Terrance Ferguson

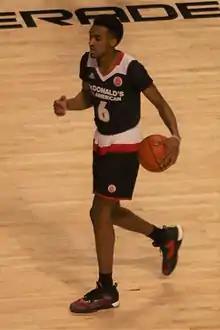
Ferguson in the 2016 McDonald's All-American Game

Born in Tulsa, Oklahoma, Ferguson moved to Dallas, Texas as a youth and enrolled at Prime Prep Academy. He joined the school's basketball team and played for coach Ray Forsett. As a freshman in 2012–13, Ferguson averaged 10 points per game and helped his team to a 38–2 record, the 2013 NACA Division I Tournament title, and the 2013 National High School Invitational semifinals. He was named to the NACA All-Tournament Team and earned NACA Tournament MVP honors.